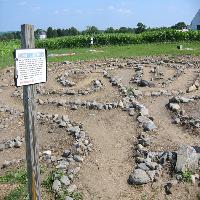
Weather: sun or clear